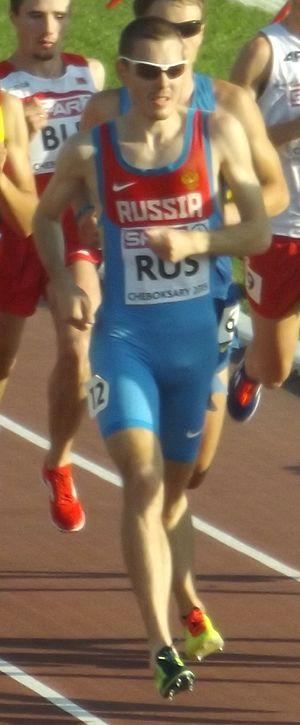
Valentin Smirnov est un athlète russe, spécialiste des courses de demi-fond.